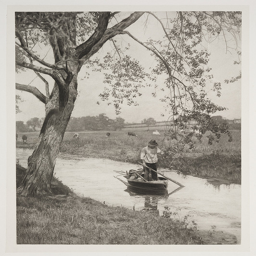
A person stands in a rowboat in the water.
A picture of a man standing up in a boat in a lake.
the illustration shows a man poling down a stream in his homemade craft.
A man is driving a boat on a river.
a person on a small boat in a river